Tarot card games

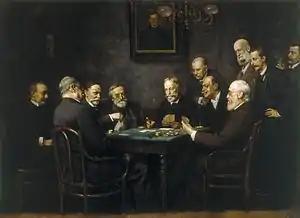
Hungarian statesmen playing tarokk in 1895, the preferred card game of the pre-communist era.

Tarot games are card games played with tarot packs designed for card play and which have a permanent trump suit alongside the usual four card suits. The games and packs which English-speakers call by the French name tarot are called tarocchi in the original Italian, Tarock in German and similar words in other languages.